Idyll V

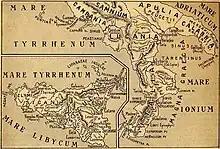
Greek colonies of Italy and Sicily

The scene of this shepherd-poem is laid in the wooded pastures near the mouth of the river Crathis in the district of Sybaris and Thurii in Southern Italy. The foreground is the shore of a lagoon near which stand effigies of the Nymphs who preside over it, and there is close by a rustic statue of Pan of the seaside. The characters are a goatherd named Comatas and a young shepherd named Lacon who are watching their flocks. Having seated themselves some little distance apart, they proceed to converse in no very friendly spirit, and the talk gradually leads to a contest of song with a woodcutter named Morson for the judge and a lamb and a goat for the stakes. The contest is a spirited, not to say a bitter, one, and consists of a series of alternate couplets, the elder man first singing his couplet and the younger than trying to better him at the same theme. After fourteen pairs of couplets, Morson breaks in before Lacon has replied and awards his lamb to Comatas.